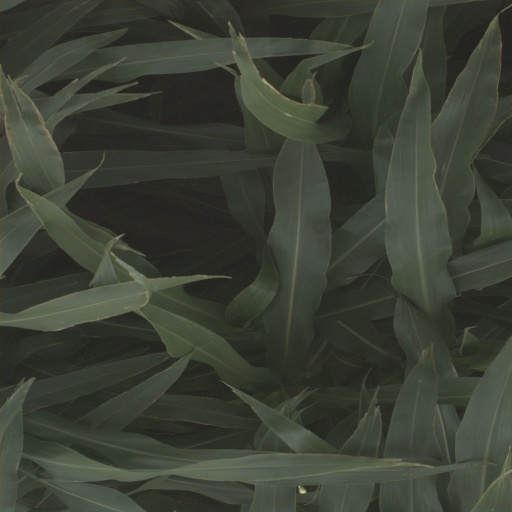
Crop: sorghum